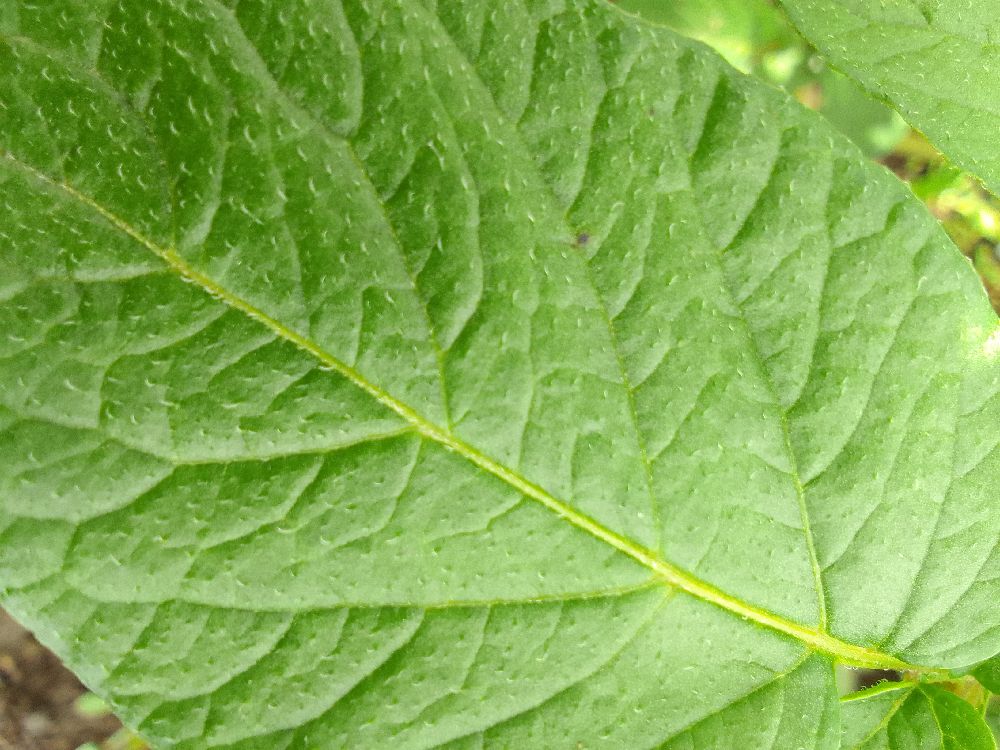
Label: Healthy